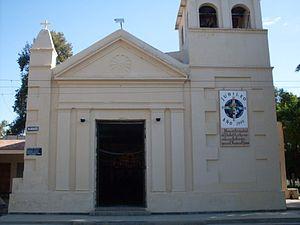
Catamarca est une province du nord-ouest de l'Argentine. Elle est entourée des provinces de Salta au nord, Tucumán et Santiago del Estero à l'est, Córdoba au sud-est, et La Rioja au sud. À l'ouest, elle est contiguë au Chili.